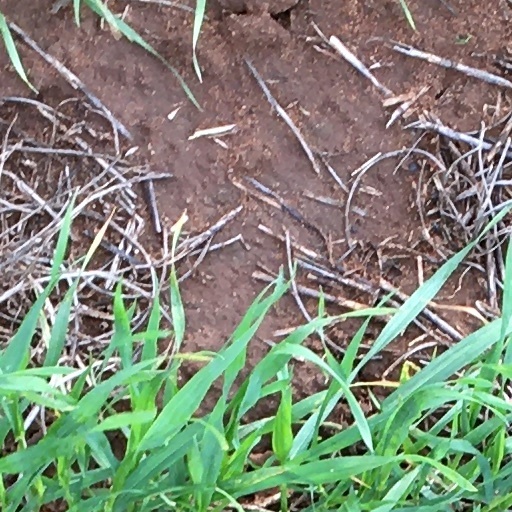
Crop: wheat